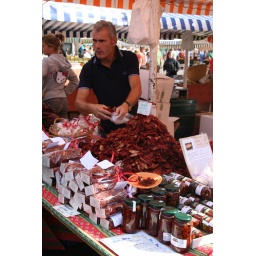
Sundried tomatoes at the flower market in Nice, France